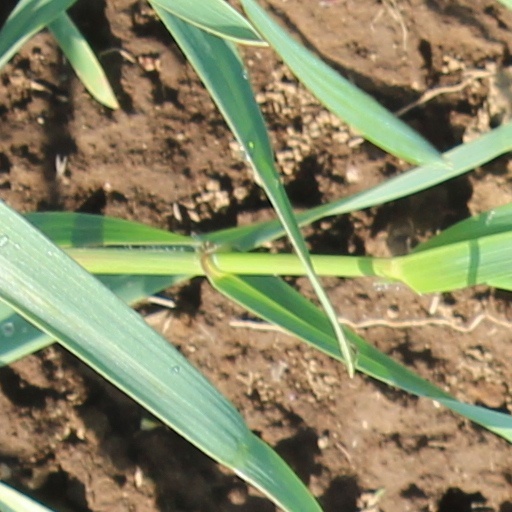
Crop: wheat